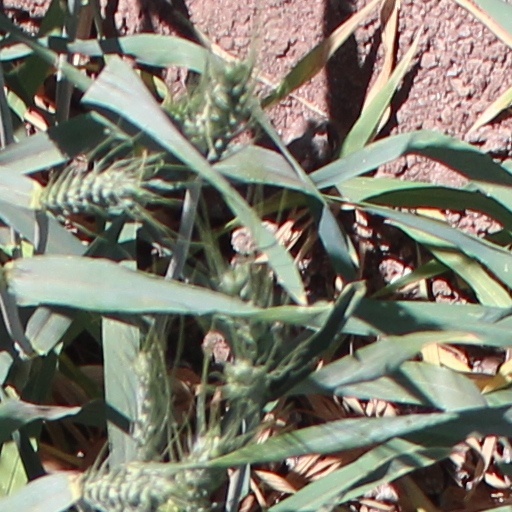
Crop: wheat